Géo Gras Group

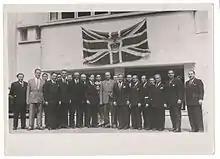
The Géo Gras Group during the King's Medal for Courage in the Cause of Freedom award ceremony

met secretly in Algeria with the Resistance in advance of the planned Allied invasion. They agreed to two major points: